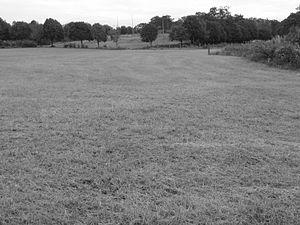
Terril n° 78 dit 15 de Lens, fosse n° 15 - 15 bis de la Compagnie des mines de Lens dans le bassin minier du Nord-Pas-de-Calais, Loos-en-Gohelle, Pas-de-Calais, Nord-Pas-de-Calais, France.
Dans le bassin minier du Nord-Pas-de-Calais, 339 terrils sont recensés. En 1969, les Houillères leur ont attribué un numéro individuel, pour les référencer, et les exploiter. Ils sont numérotés d'ouest en est, du nᵒ 1 au 202. Une liste complémentaire a été créée dans les années 1970. Les sites y sont numérotés de 203 à 260, sans logique spécifique, chaque numéro ayant été attribué en fonction des sites susceptibles d'être exploités. Certains sites étant composés de plusieurs terrils annexes ou satellites, une lettre suit le numéro.
La fosse nᵒ 15 - 15 bis dite Saint-Maurice ou Maurice Tilloy de la Compagnie des mines de Lens est un ancien charbonnage du Bassin minier du Nord-Pas-de-Calais, situé à Loos-en-Gohelle. Les travaux commencent le 27 novembre 1905 pour le premier puits, et en 1905 ou le 23 octobre 1907 pour le puits nᵒ 15 bis, destiné à l'aérage. La fosse commence à extraire en fin d'année 1907. Ses deux chevalements jumeaux, hauts de 75 mètres, sont uniques dans le bassin minier. Des cités sont bâties près de la fosse. Les terrils nᵒˢ 78 et 78A sont édifiés au sud du carreau de fosse, le second est un cavalier minier situé au nord de la fosse nᵒ 12. La fosse nᵒ 15 - 15 bis est détruite durant la Première Guerre mondiale. Elle est reconstruite dans le style architectural des mines de Lens d'après-guerre. Elle est rattachée le 1ᵉʳ octobre 1937 à la fosse nᵒ 12, et cesse d'extraire, mais continue d'assurer le service et l'aérage.